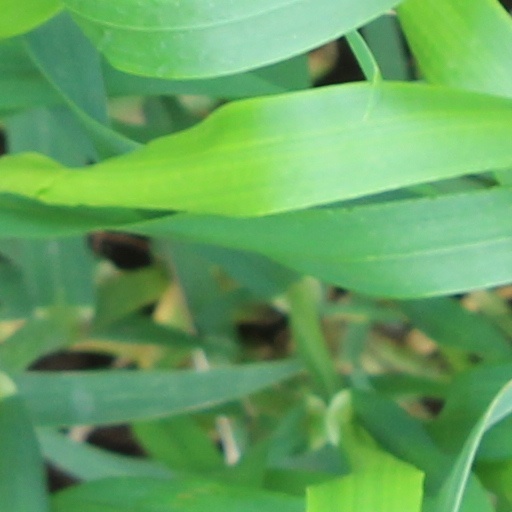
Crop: wheat